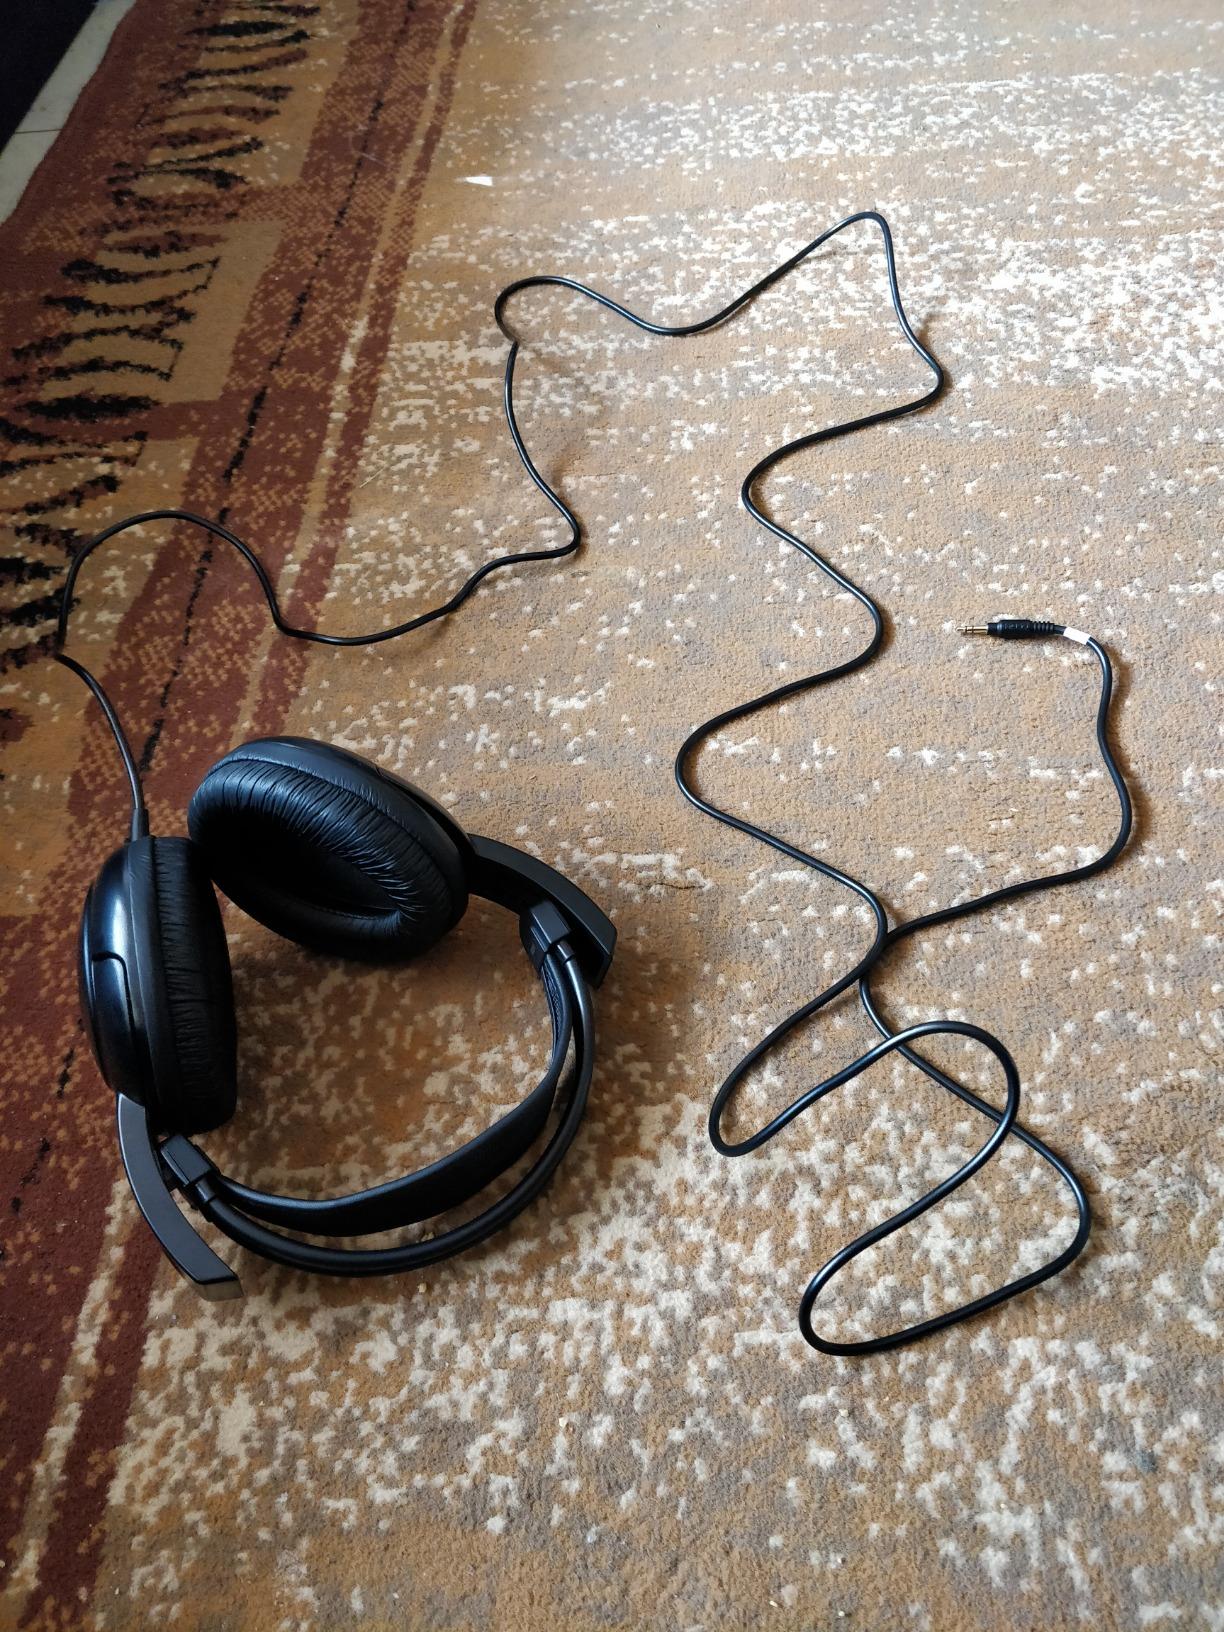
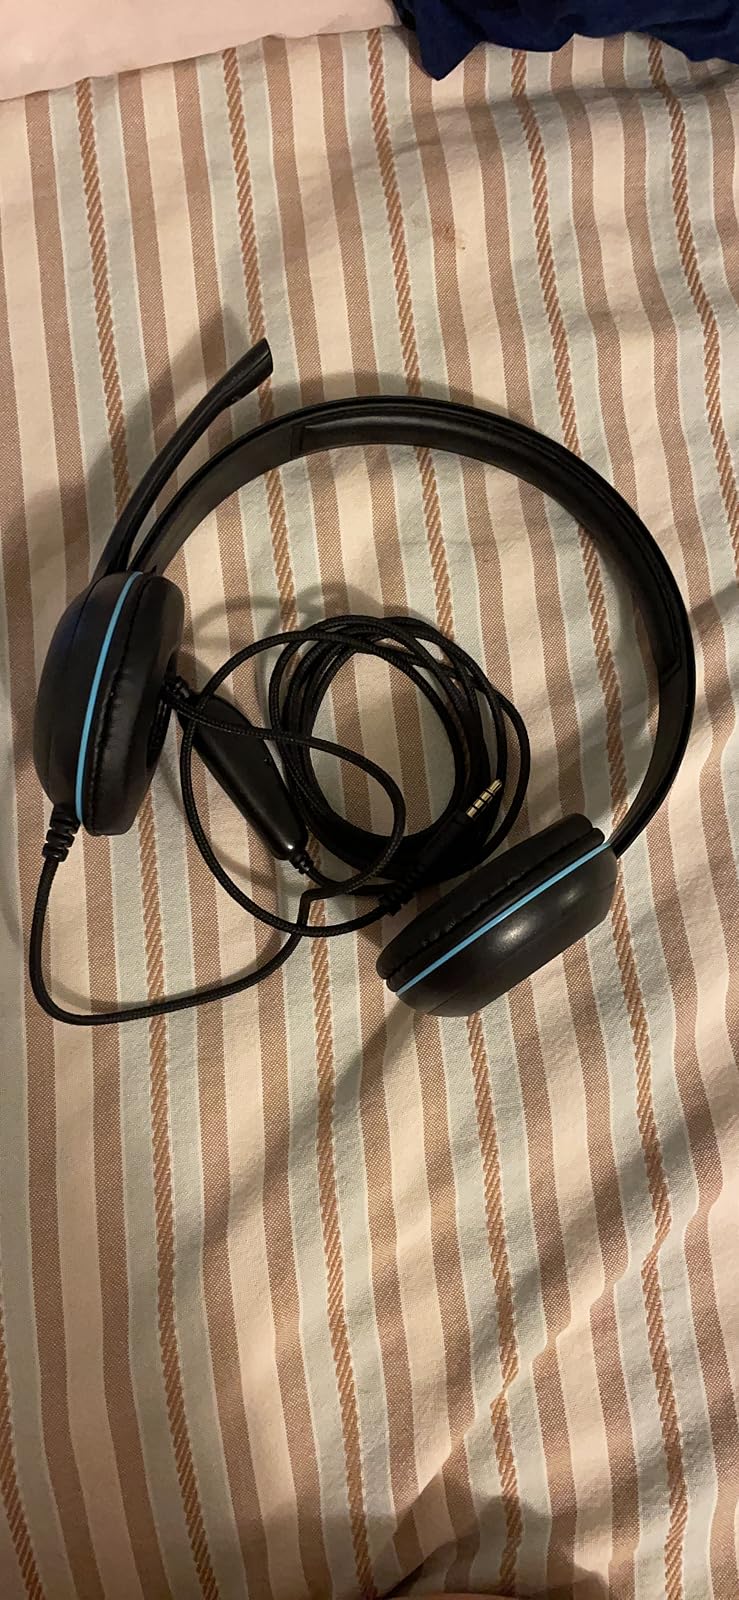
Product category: headphones
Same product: no